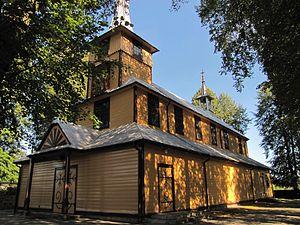
Swory est un village polonais de la gmina de Biała Podlaska dans le powiat de Biała Podlaska de la voïvodie de Lublin dans l'est de la Pologne.